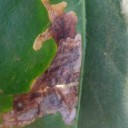
Label: Miner